Farmers and Merchants State Bank (Eureka, Montana)

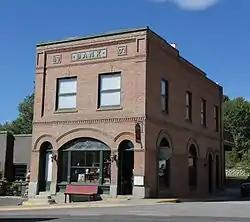
Bank in 2013

The Farmers and Merchants State Bank is a bank building in Eureka, Montana. It was added to the National Register of Historic Places August 31, 1995.